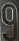
Number: 9